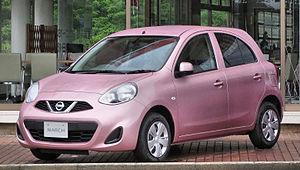
La Nissan Micra, ou March au Japon, est une automobile de la catégorie des citadines produite par Nissan. À la fin des années 1970, Nissan envisage d'élargir sa gamme en produisant une voiture compacte, plus petite que la Pulsar, afin de contrer la réussite de la Toyota Starlet. Osamu Ito, un ingénieur ayant travaillé pour Prince, est nommé à la tête du projet. L'enjeu est de créer une auto économique, facile à conduire et séduisante, avec suffisamment de place pour loger quatre adultes. Visant une carrière internationale, Nissan confie son dessin au réputé studio Italdesign-Guigiaro. En octobre 1981, après trois ans d'études, un prototype fonctionnel dénommé NX-018 est présenté à l'occasion du 24ᵉ Tokyo Motor Show. Le public découvre une auto attachante, très bien pensée, abritant sous son capot un petit moteur 1.0l entraînant les roues avant. Initiative originale : dès la fin du salon, Nissan lance une vaste campagne nationale et propose aux Japonais de nommer eux-mêmes la voiture. L'engouement est au rendez-vous car, durant trois mois, les propositions arrivent par milliers. Après délibérations, Nissan tranche en faveur d'un nom percutant : March.